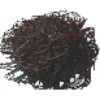
Label: rambutan